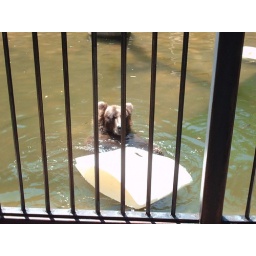
The bears were playing in the water when we got there. They're very active, they've been playing everytime we go there.